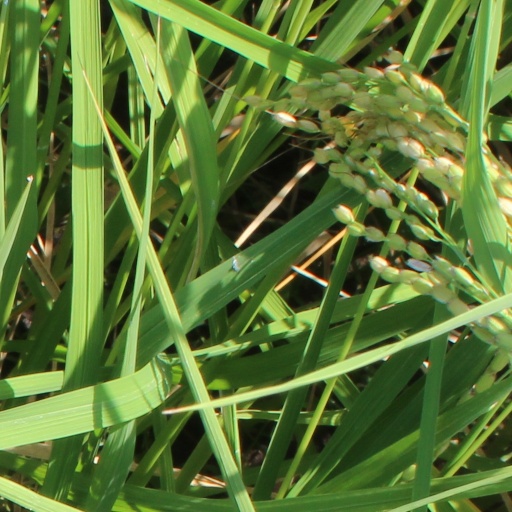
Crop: rice